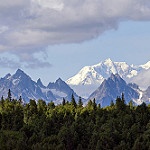
Label: mountain